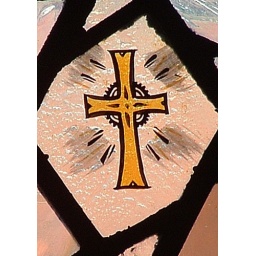
Detail from a stained glass window in Trinity College Chapel, Toronto.